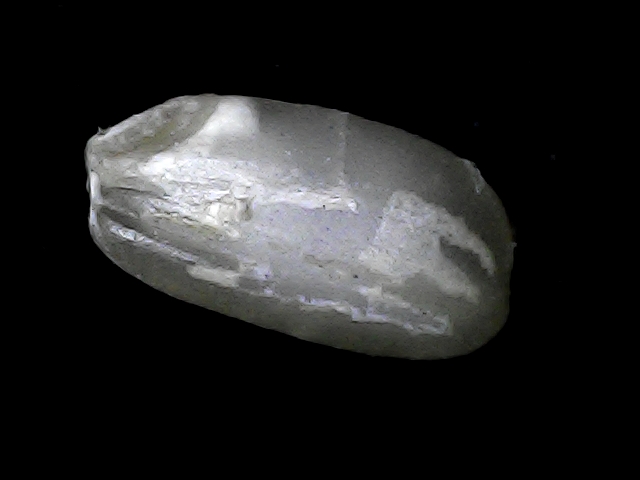
Rice variety: BD33